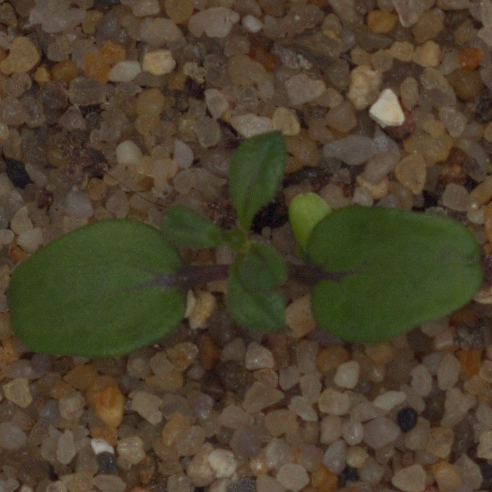
Label: cleavers